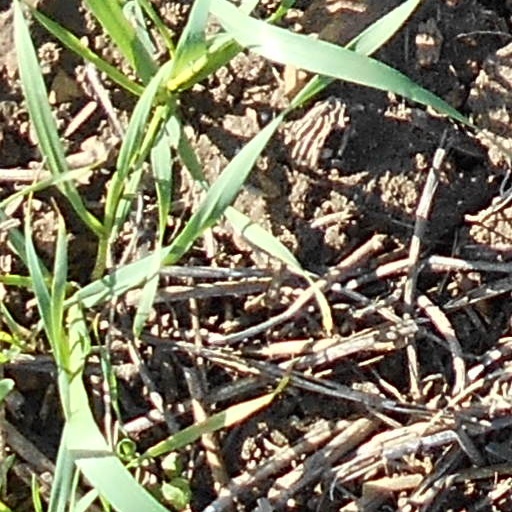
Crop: wheat